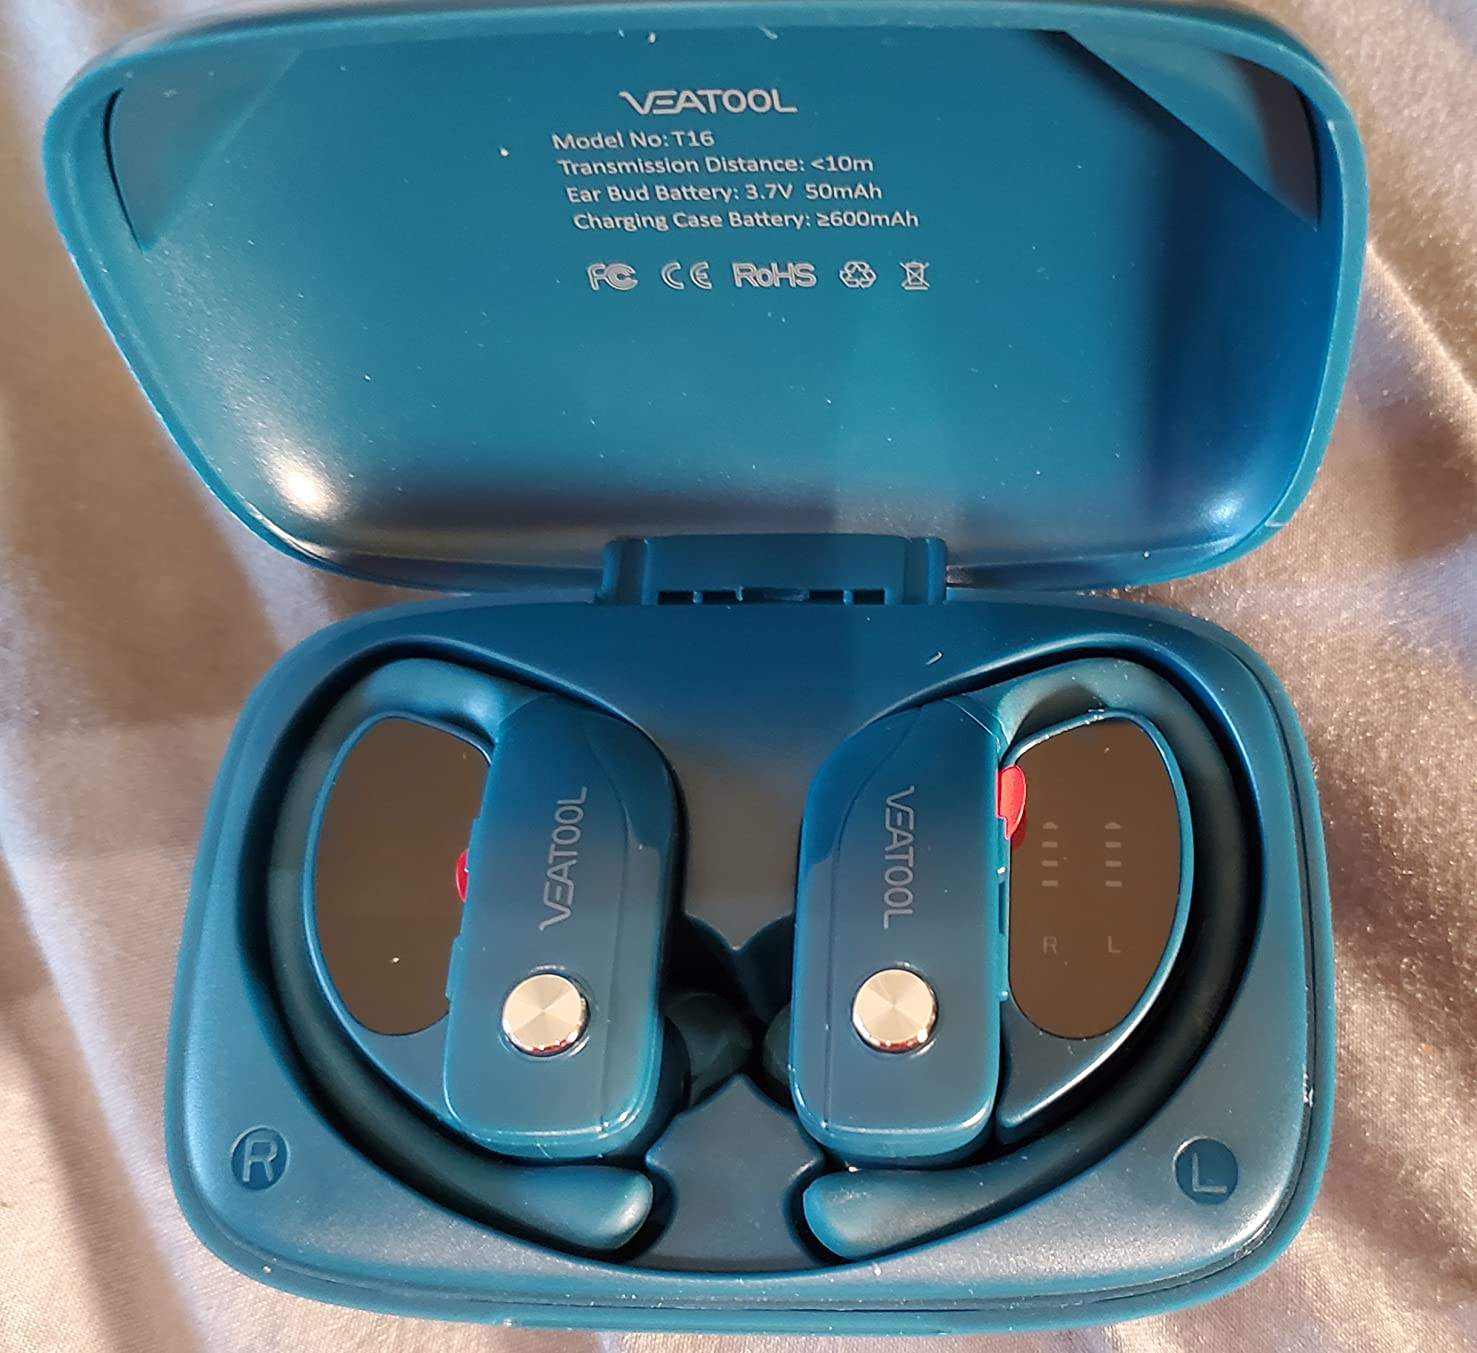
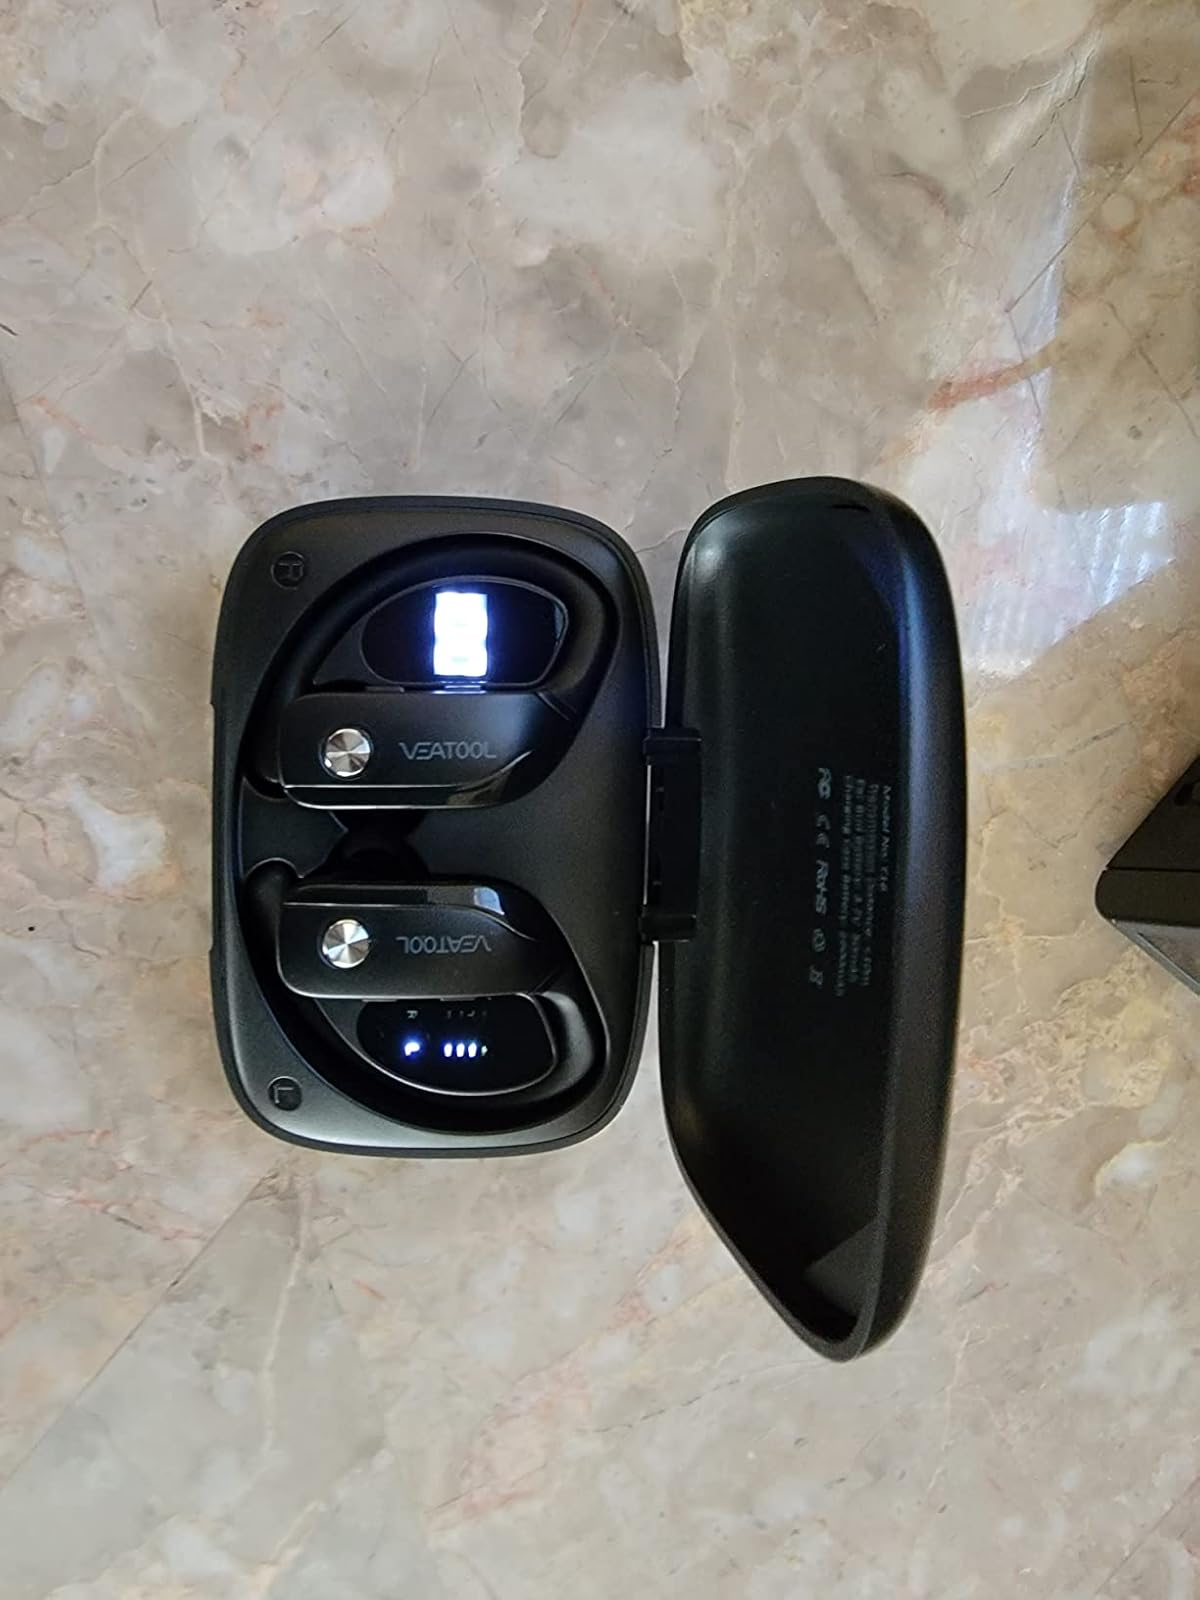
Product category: earbuds
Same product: no